Clam

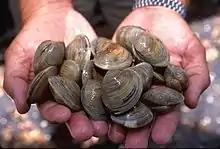
Littleneck clams, small hard clams, species "Mercenaria mercenaria"

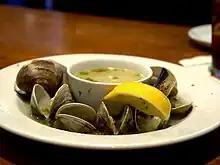
A clam dish

A clam's shell consists of two (usually equal) valves, which are connected by a hinge joint and a ligament that can be internal or external. The ligament provides tension to bring the valves apart, whilst one or two adductor muscles can contract to close the valves. Clams also have kidneys, a heart, a mouth, a stomach, and a nervous system. Many have a siphon.